War of the Sicilian Vespers

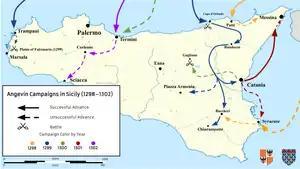
Map detailing the Angevin campaign (1298–1302) to invade Sicily.

Having secured a beachhead on Sicily, the Angevins began landing troops on the island. Led by Charles' son Robert and Roger of Lauria, the Angevins spread out to seize control of towns and fortresses. The Angevin army moved to besiege Randazzo, but faced stiff resistance and so proceeded south along the western edge of Mount Etna, marching south towards the key port city of Catania. As they advanced across the countryside, the Angevins captured several towns while also decimating the fiefs of those nobles known to support Frederick. Catania was soon besieged, and after several weeks an internal coup resulted in the city being occupied by the Angevin army. A major victory for the allies, the fall of Catania resulted in several nearby towns also surrendering to Robert and Roger of Lauria. The loss of the city also forced Frederick to relocate his court, as the Angevin position in Catania threatened Syracuse and Messina. Retreating to the central highlands of Sicily, Frederick chose the city of Castrogiovanni as his base of operations. Frederick's new position in the central Sicilian highlands moved him away from the larger costal cities, but also strengthened his internal lines of communication, as from Castrogiovanni's commanding plateau he was able to send out forces to counter the Angevins wherever they chose to attack.